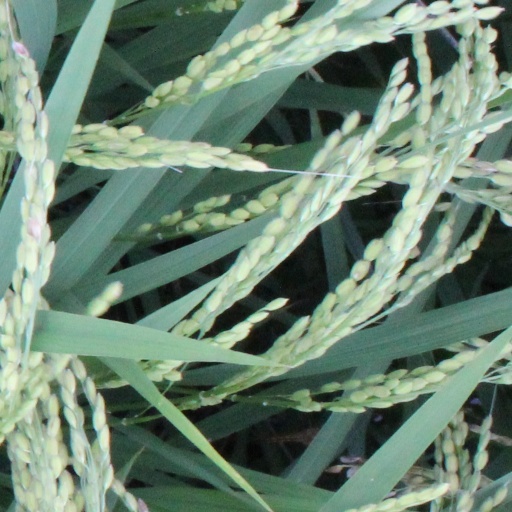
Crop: rice